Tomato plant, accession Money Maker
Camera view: vertical (180 deg); turntable rotation: 150 degrees
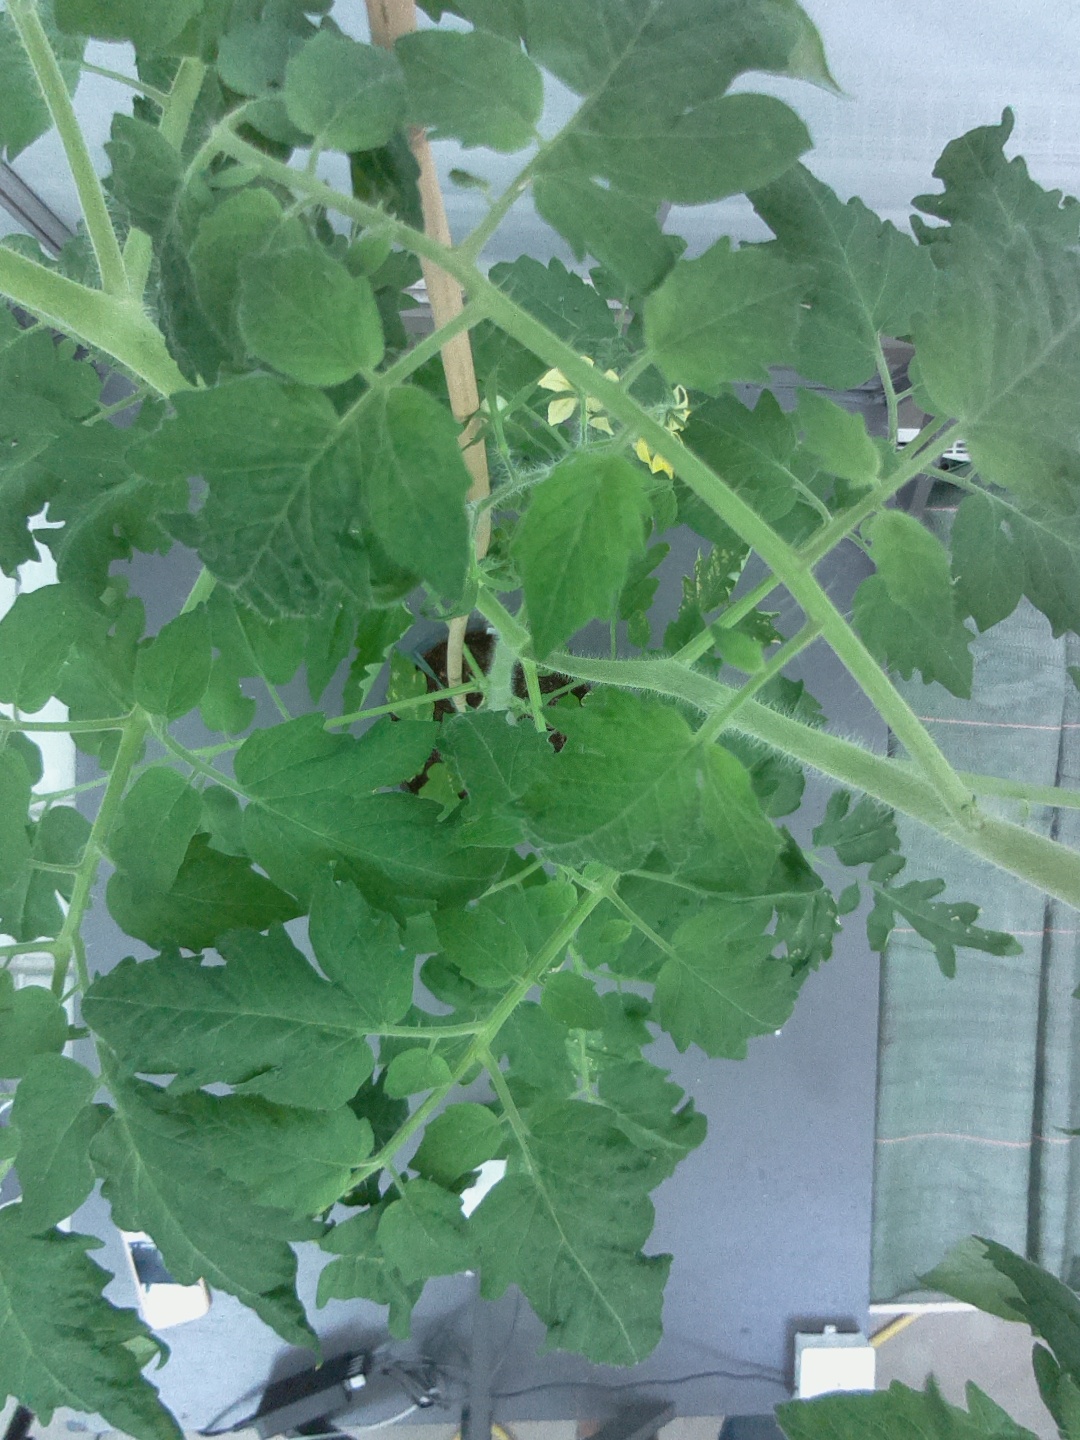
BBCH growth stage 64: 40%-50% of flowers open